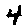
Label: 4